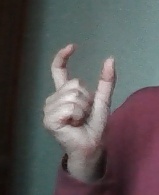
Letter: nun